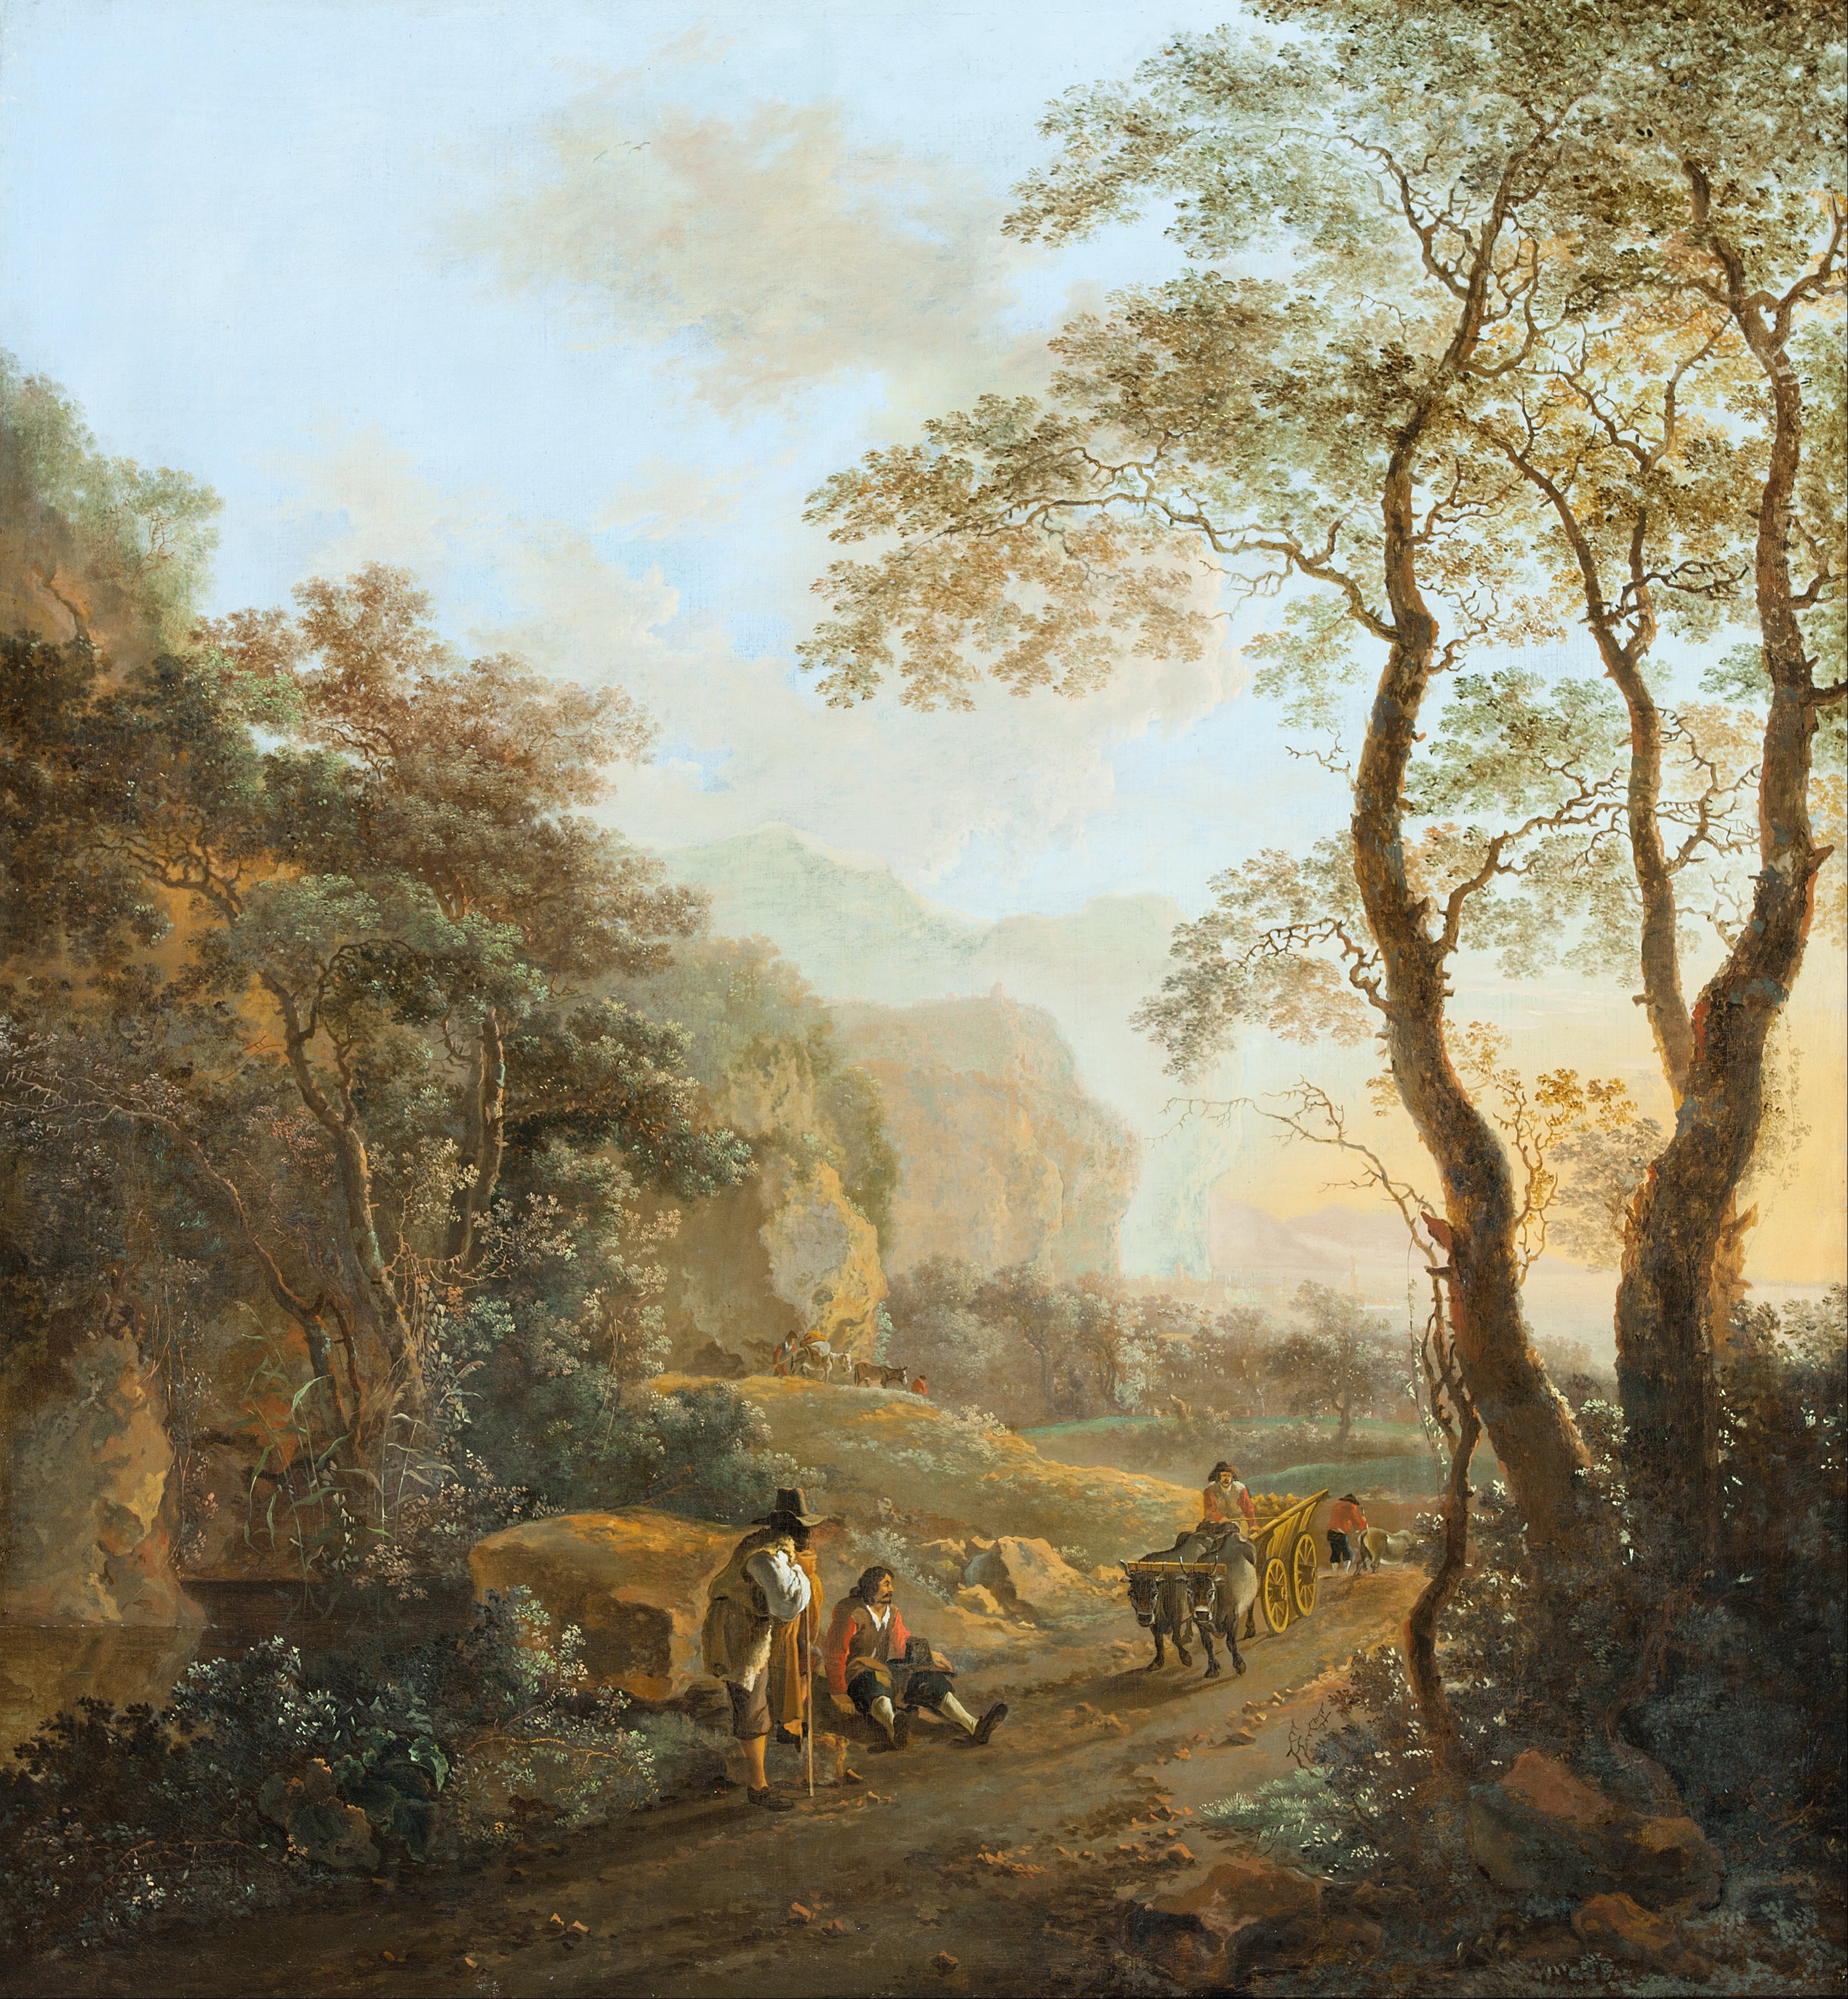
landscape, tree, nature, forest, people, sky, countryside, morning, country, cattle, scenic, autumn, artistic, season, savanna, painting, trees, outside, art, clouds, woodland, rural area, artistry, oil on canvas, atmospheric phenomenon, jan both